London–Aylesbury line

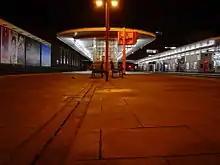
Harrow-on-the-Hill station

Between Rickmansworth and Chorleywood, the M25 motorway crosses on a viaduct. After Chalfont & Latimer station, the Chesham branch diverges, and the main line continues to Amersham, the terminus for Metropolitan line trains. Beyond Amersham, the line returns to Network Rail control and runs northwest to Aylesbury, following the A413 road. The Princes Risborough line joins the main line at Aylesbury, where Chiltern Railways have a maintenance depot. There, the line becomes single track, and after Aylesbury Vale Parkway, freight only, passing through Quainton Road to Calvert, the site of a major waste transfer station and landfill site. Beyond Calvert, at the former junction, the line turns east to join the Varsity Line, while the trackbed of the former Great Central Main Line continues northwest.